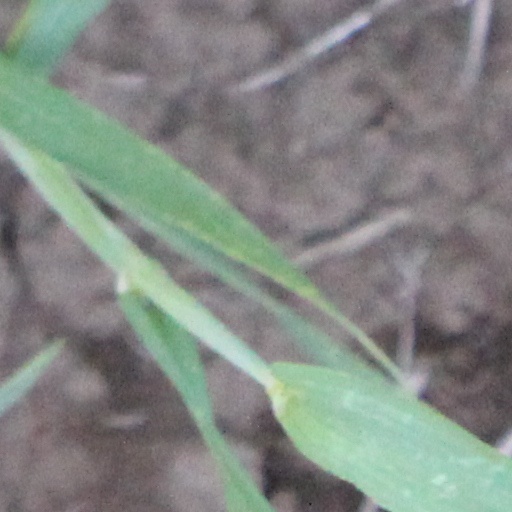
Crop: wheat